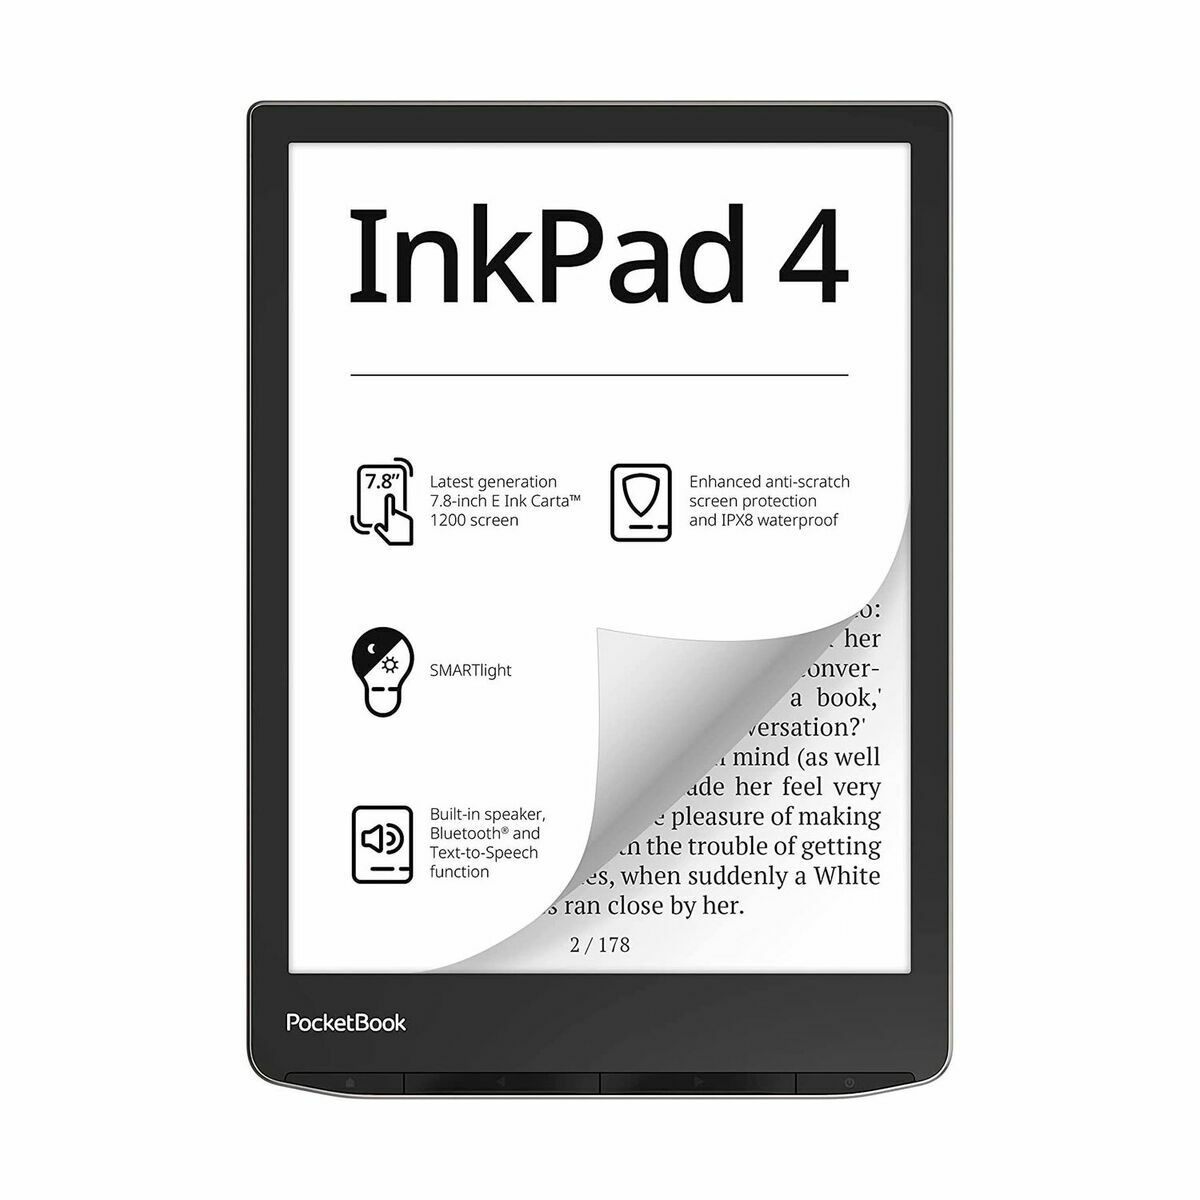
E-boek PocketBook PB743G-U-WW Zwart 32 GB 7.8"
Als je een fan bent van IT en elektronica , blijf up-to-date in de wereld van technologie en mis zelfs de kleinste details niet, koop E-boek PocketBook PB743G-U-WW Zwart 32 GB 7.8" tegen een onklopbare prijs. Eigenschappen: Aanraakscherm Ingebouwde luidsprekers Met ingebouwde luidsprekers Scherm: 7,8" 7.8" Intern geheugen: 32 GB RAM geheugen: 1 GB RAM Insteekproduct: Ja Type stekker: EU-stekker Verbindingen: USB-C Jack 3.5 mm USB Connectiviteit: Bluetooth Wi-Fi Bluetooth 4.0 Kleur: Zwart Batterijcapaciteit: 2000 mAh Diagonaal van het scherm (cm): 19,8 cm Besturingssysteem: Linux Geschat gewicht: 260 g Inclusief: Koptelefoon output Werkt op batterijen: 1 Polímero de litio Stuks: 1 Stuks General Product Safety Regulations information: PocketBook Readers GmbH Schloßstrasse 128, Berlin, Germany, 12163 12163 - Berlin +493079789900 info@pocketbook-int.com https://www.pocketbook.de
Brand: PocketBook
Category: Electronics > Computers > Handheld Devices > E-Book Readers